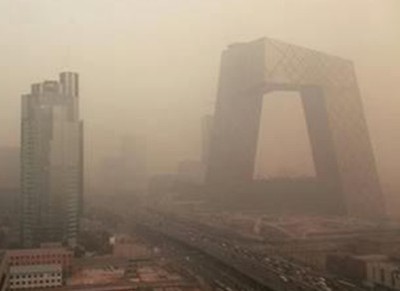
Weather: foggy or hazy